Jim Snyder (coach)

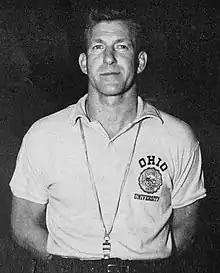
Snyder in 1960

James E. Snyder (June 29, 1919 – April 27, 1994) was a college basketball head coach and former player. He attended Ohio University where he played basketball under head coach Dutch Trautwein. He was an assistant coach under Trautwein for three seasons beginning in 1946. After Trautwein's retirement he became the head coach of the Ohio Bobcats men's basketball team where he remained for 26 years (1949–1974). He amassed 20 winning seasons and led his teams to 7 NCAA tournament appearances (1960, 1961, 1964, 1965, 1970, 1972, and 1974) and one National Invitation Tournament appearance (1969). Snyder's teams compiled a 355-255 record, good for a .581 winning percentage. He is the all time leader in coaching wins at Ohio. He was also an Ohio graduate (Class of 1941), and was a football and basketball star as an undergraduate in the late 1930s and early 1940s. He played for and was an assistant under Dutch Trautwein. He was inducted the Ohio Athletics Hall of Fame in 1967 and the Ohio Basketball Hall of Fame in 2007. One of his most memorable wins came against the University of Kentucky in the 1964 NCAA tournament, advancing the Ohio Bobcats to the Elite 8. One interesting aspect of this game was that Ohio had an integrated team while Kentucky had one of its last all white teams. Snyder was widely admired throughout the college basketball coaching fraternity as being a coach with great integrity and an engaging personality; he was often referred to as "Gentleman Jim." When he retired he was replaced by his long time assistant Dale Bandy.